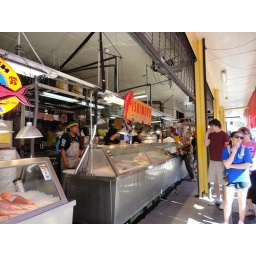
fish market in chinatown